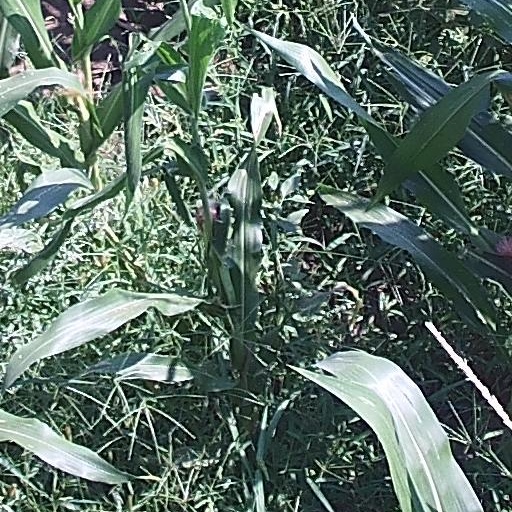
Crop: maize; corn